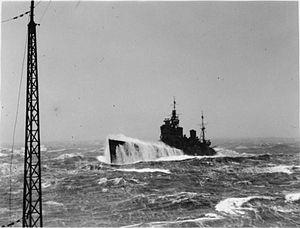
La dénomination de croiseur lourd est communément employée à partir de 1930 et jusqu'à la fin de la Seconde Guerre mondiale pour désigner un croiseur, c'est-à-dire un navire principalement armé de canons, d'un déplacement supérieur à 1 850 tonnes, et inférieur à 10 000 tonnes conformément au traité de Washington et dont l'artillerie principale avait un calibre supérieur à 155 mm, et au plus égal à 203 mm, conformément au traité naval de Londres. Si la distinction entre croiseur lourd et croiseur léger a ainsi été claire pendant quelques années, l'apparition, après 1935, des « grands croiseurs légers », déplaçant 10 000 tonnes, et armés de dix à quinze canons de 152 ou 155 mm, tirant jusqu'à 8 à 10 coups par minute, avec des blindages de ceinture de plus de 100 mm, a sérieusement contribué à brouiller les catégories.